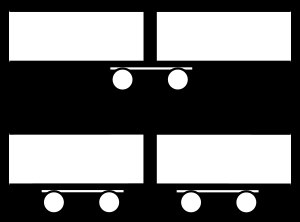
Jakobs-bogie
Skematisk fremstilling af Jakobs-bogie (øverst) og konventionelle bogier (nederst)
Jakobs-bogie er en bogie, der forbinder to vogne eller moduler i et tog eller en sporvogn. I danske togsæt anvendes Jakobs-bogie i bl.a. IC3, IR4, IC2, IC4 og Lint 41.